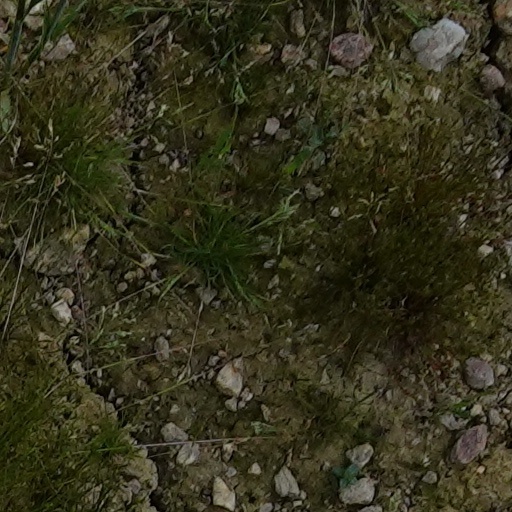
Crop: wheat